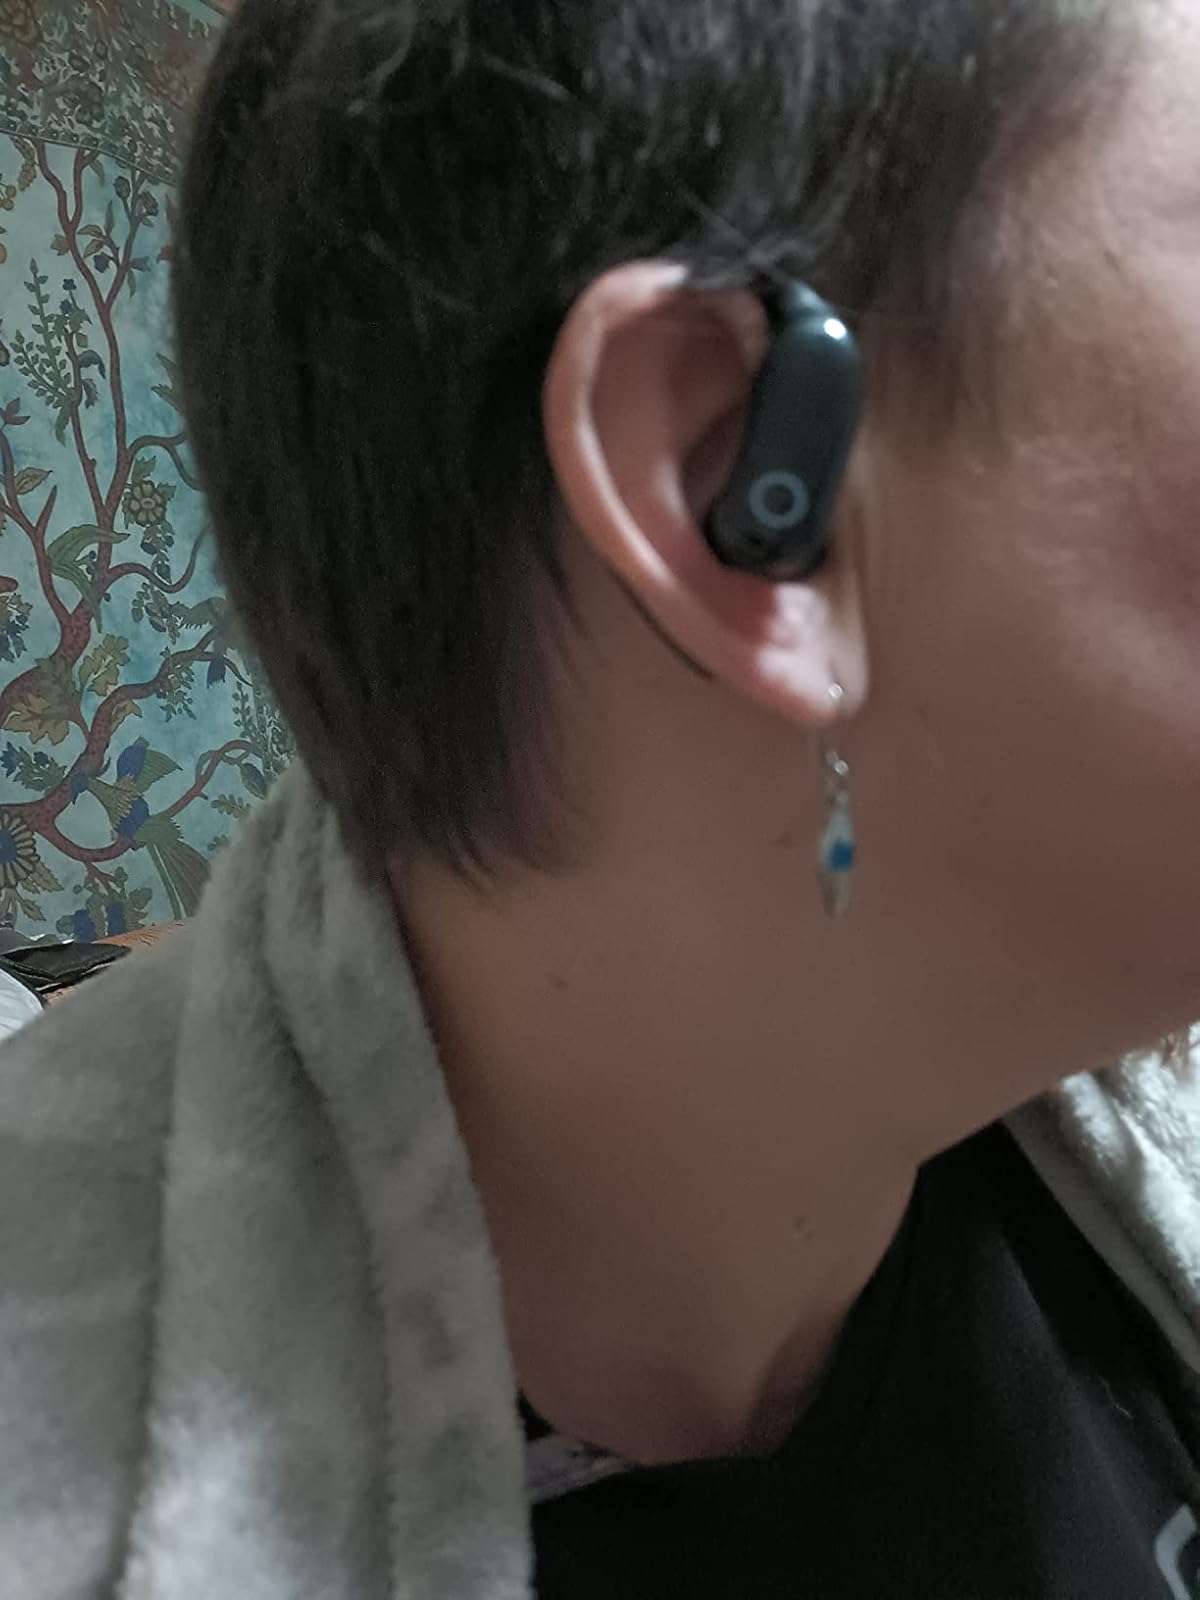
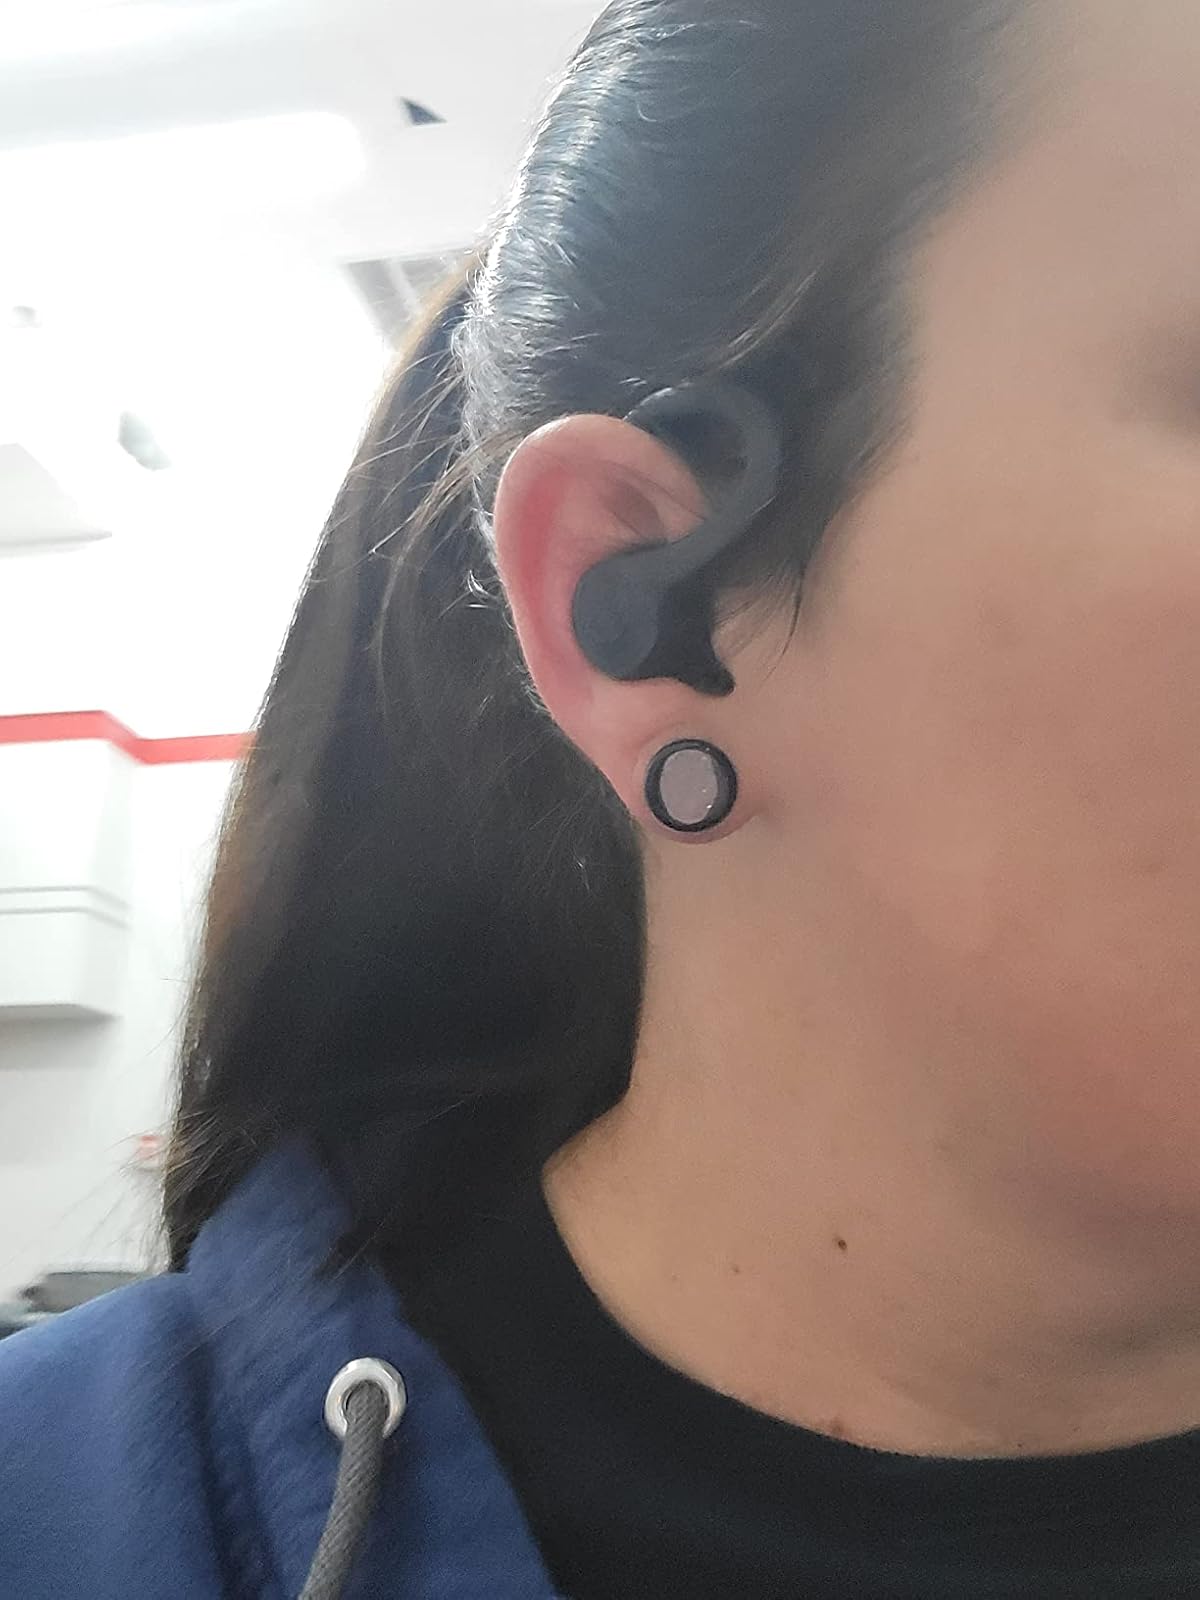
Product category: earbuds
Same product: no